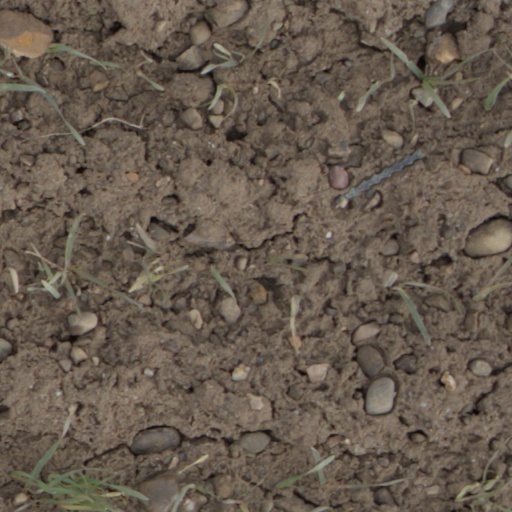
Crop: wheat